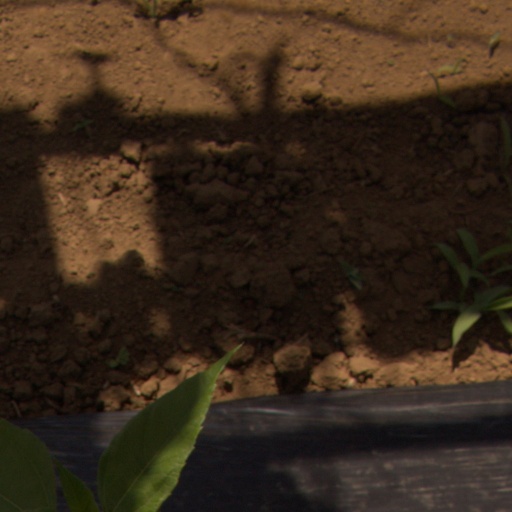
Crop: Jerusalem artichoke